Hot and spicy cheese bread

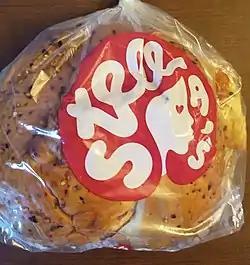
Hot and spicy cheese bread

Hot and Spicy Cheese Bread, or Wisconsin Cheesy Bread is a popular cheese bread in Madison, Wisconsin. The bread is sold at farmer's markets across the city and at local bakeries. It was originally created by Stella's Bakery, which still sells the bread today.